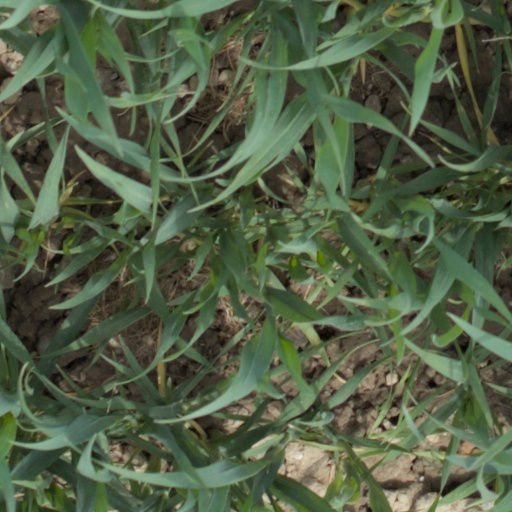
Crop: wheat